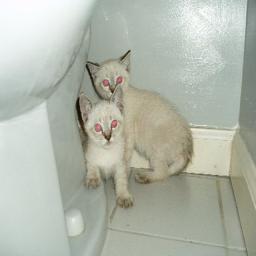
Animal: cats